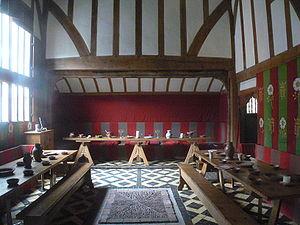
Cette liste des musées du North Yorkshire, Angleterre contient des musées qui sont définis dans ce contexte comme des institutions qui recueillent et soignent des objets d'intérêt culturel, artistique, scientifique ou historique. leurs collections ou expositions connexes disponibles pour la consultation publique. Sont également inclus les galeries d'art à but non lucratif et les galeries d'art universitaires. Les musées virtuels ne sont pas inclus.